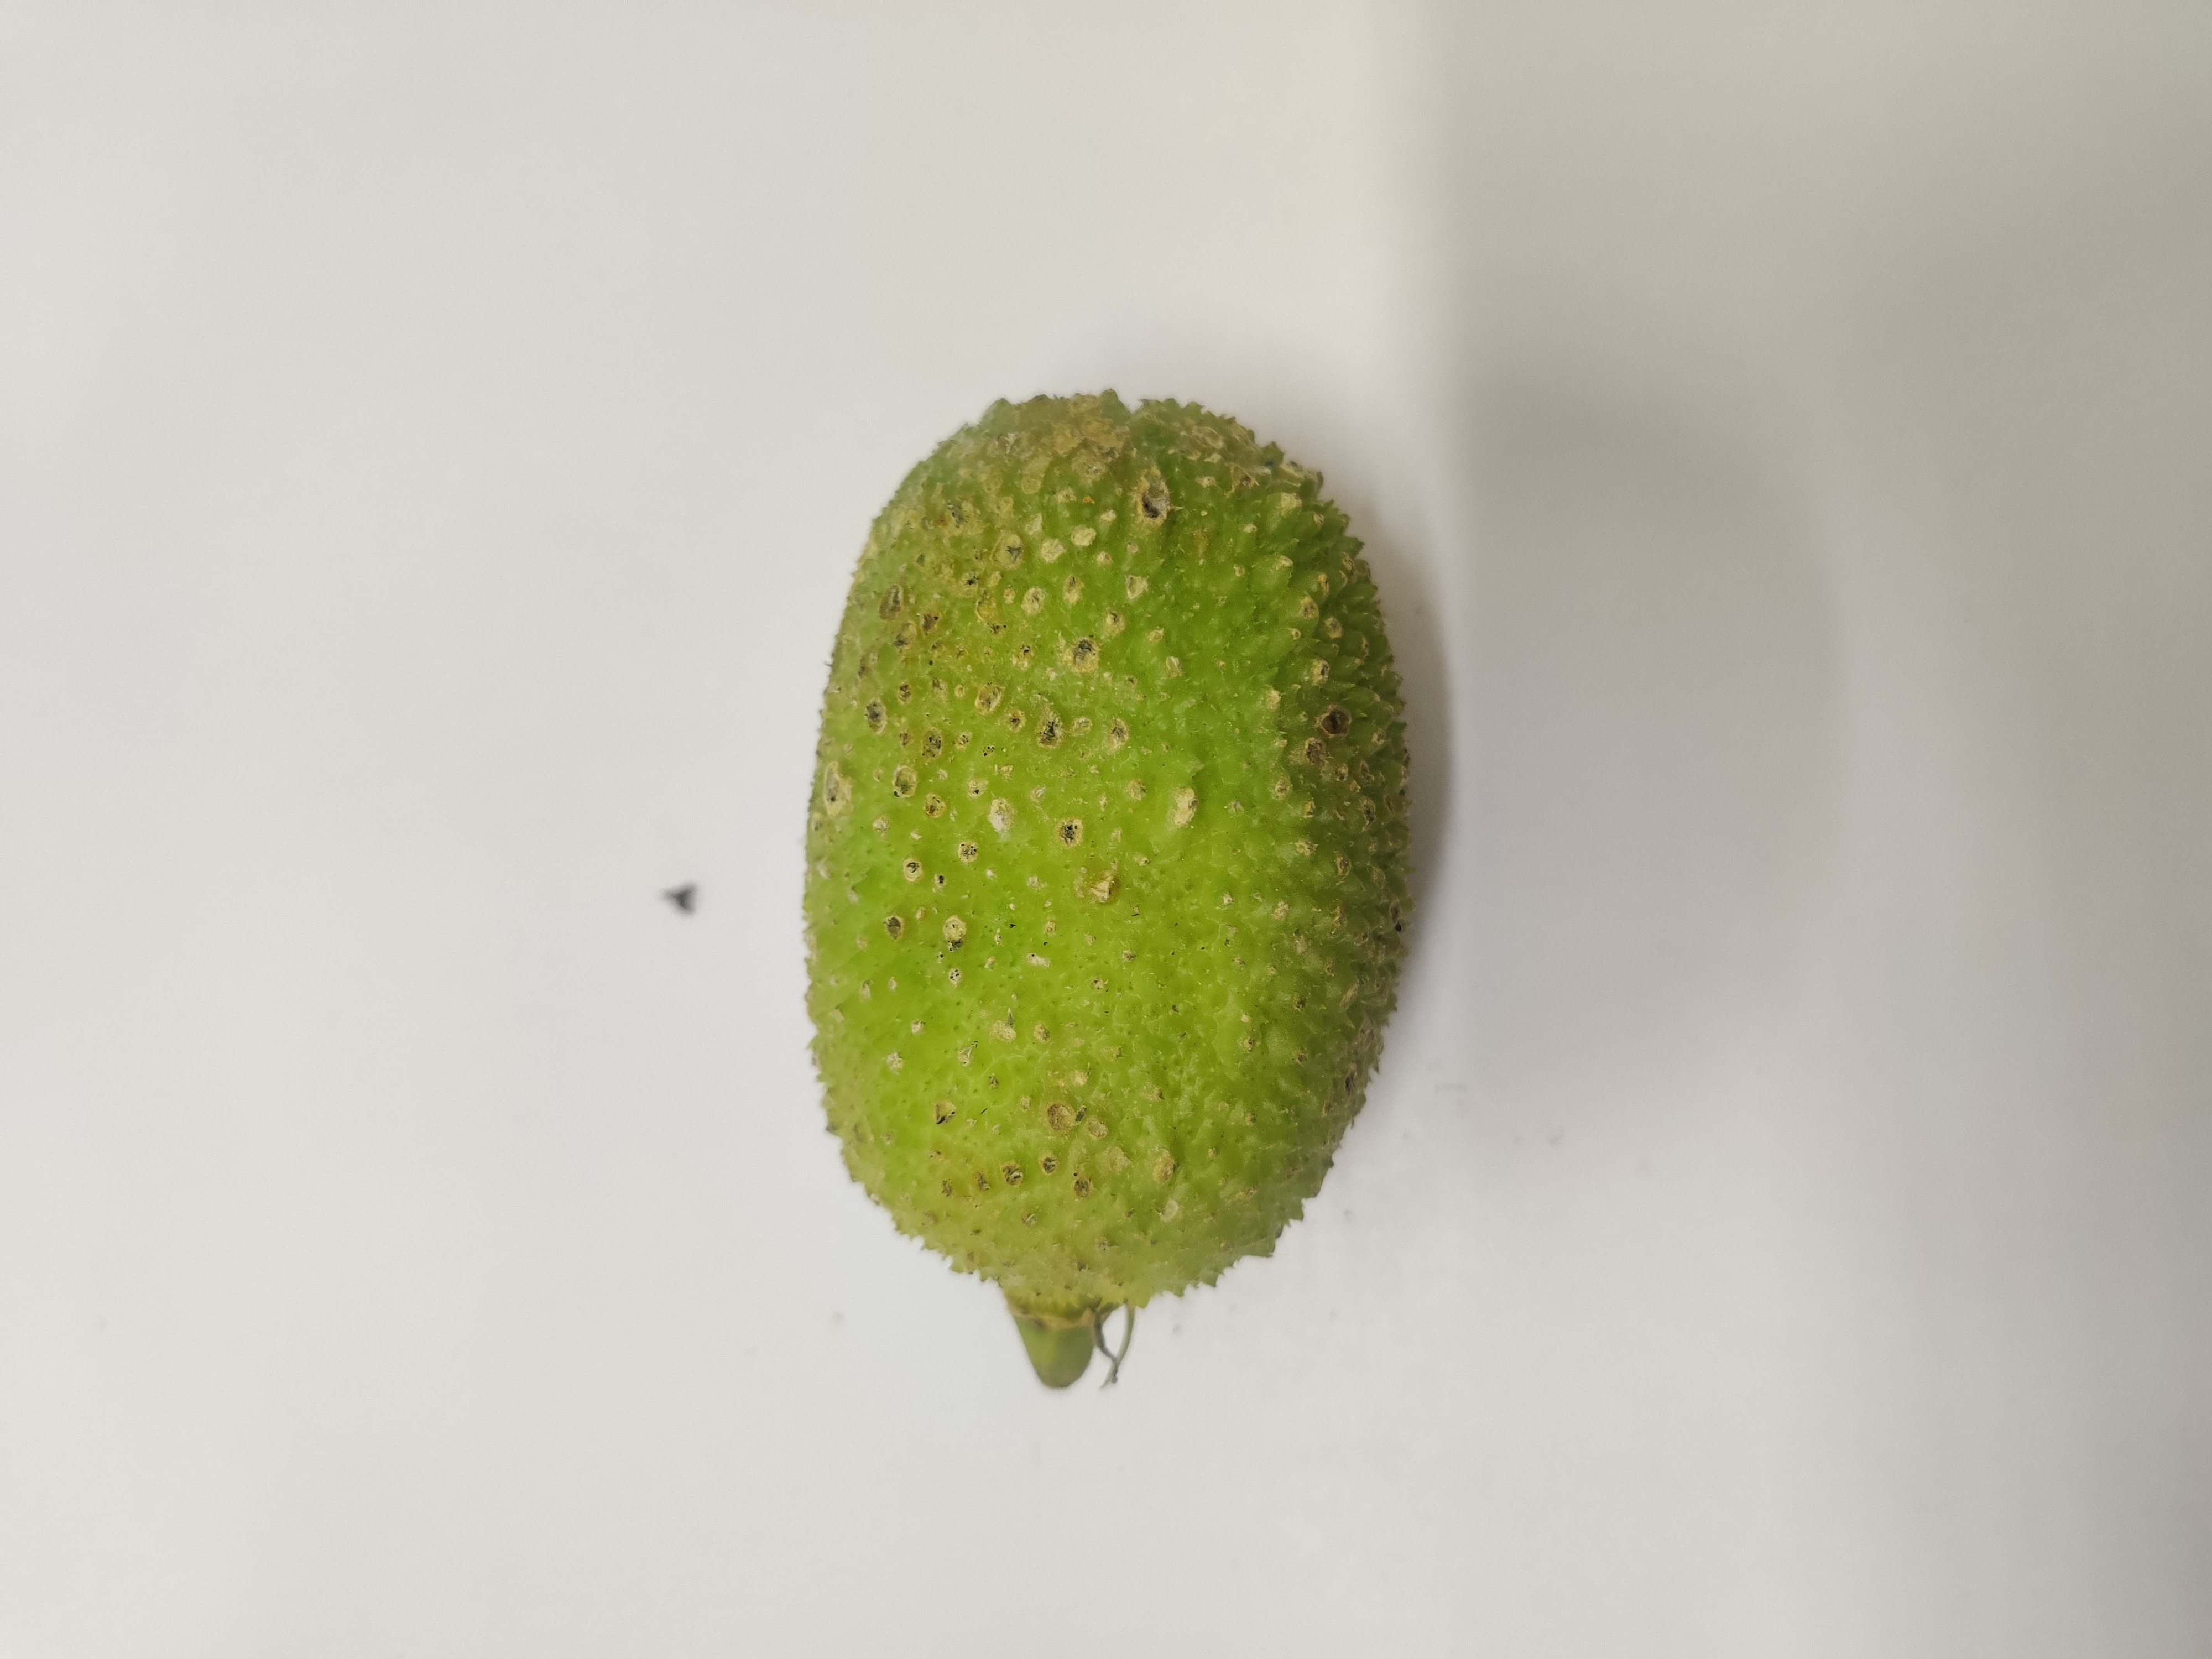
Crop: Spiny Gourd
Condition: Severely Damaged